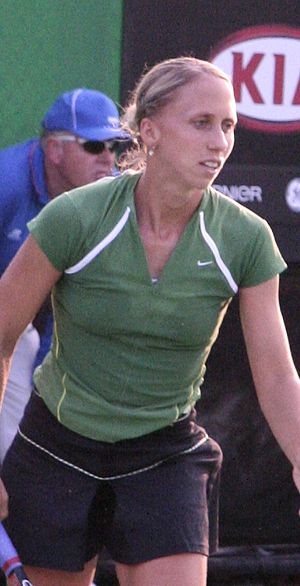
Julia Schruff
Julia Schruff er en kvindelig professionel tennisspiller fra Tyskland.